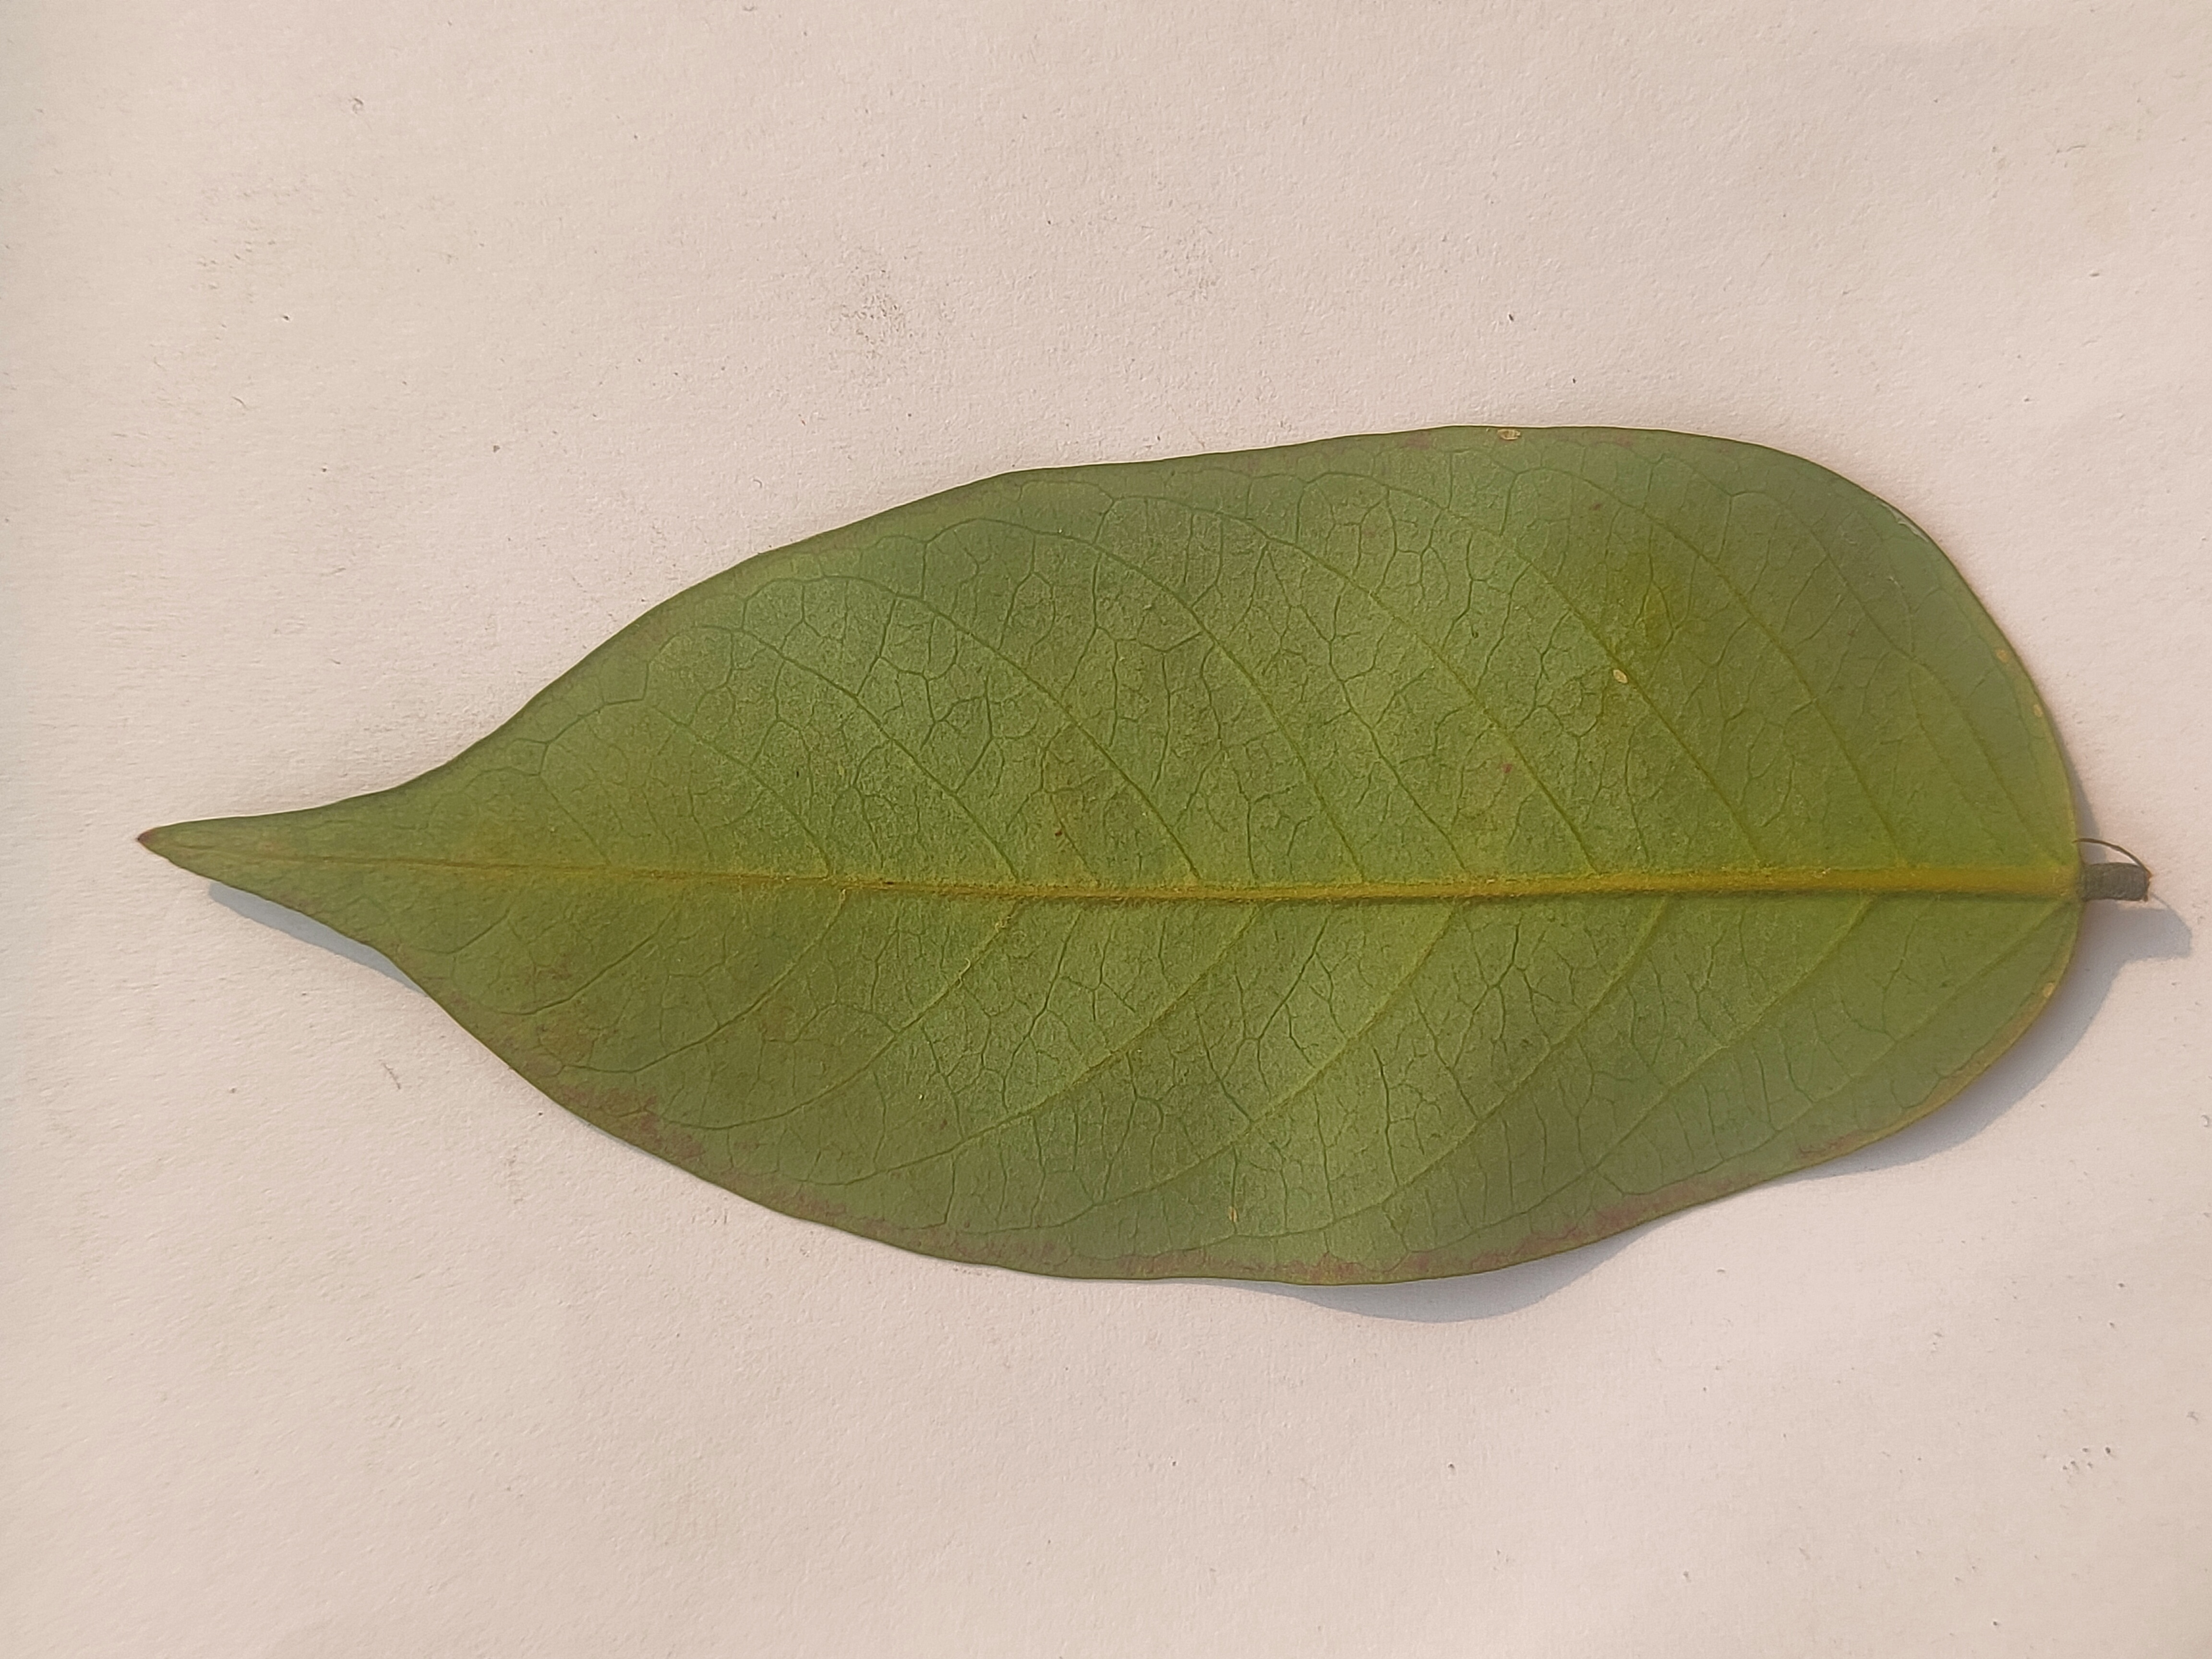
Leaf variety: Star Fruit